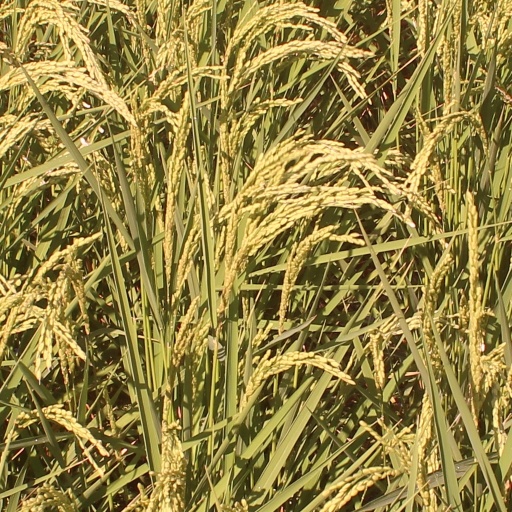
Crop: rice